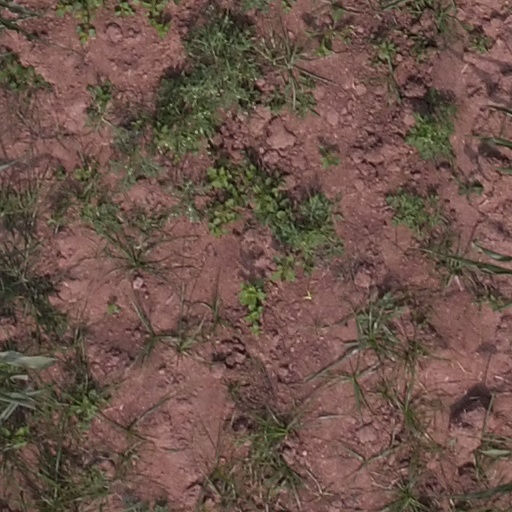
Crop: maize; corn